Classic (1998 film)

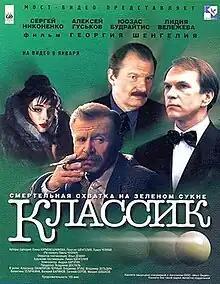

Un 1990s Russia, the billiard masters club raises funds to build a luxury retirement home for their teachers: the previous generation of billiard players, now elderly. A crime lord Savitsky is among those asked for the $20,000 share (in 1998, a very serious sum, unobtainable for most people), which he begrudgingly grants, but then sends his goons after the couriers and steals the entire sum for himself. Surviving courier proposes to take the money back by force to his Moscow superiors, but those decide to outwit Savitsky instead.